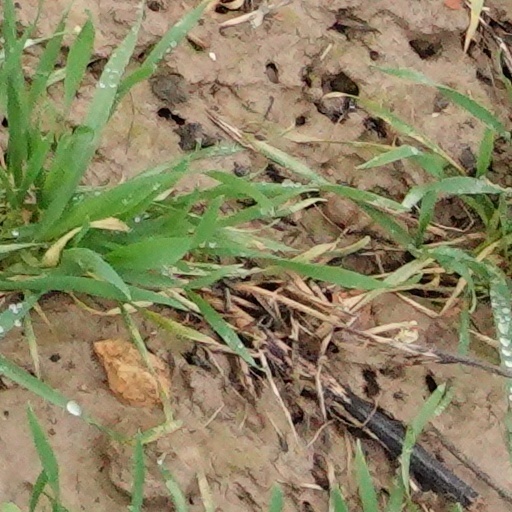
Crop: wheat